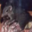
Label: shrew